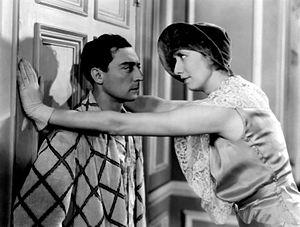
Frances Charlotte Greenwood est une actrice, chanteuse et danseuse américaine, née le 25 juin 1890 à Philadelphie et morte le 28 décembre 1977 à Beverly Hills, Los Angeles.